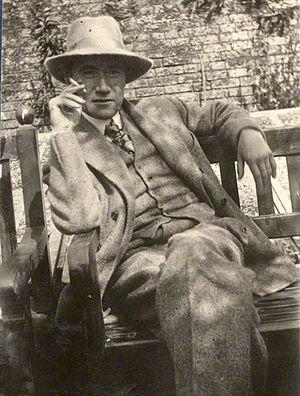
Le Figaro est un journal quotidien français fondé en 1826, sous le règne de Charles X. Il est à ce titre le plus ancien quotidien de la presse française encore publié. Il est nommé d'après Figaro, le personnage de Beaumarchais, dont il met en exergue la réplique : « Sans la liberté de blâmer, il n'est point d'éloge flatteur. »
André Gide est un écrivain français, né à Paris 6ᵉ le 22 novembre 1869 et mort à Paris 7ᵉ le 19 février 1951.
La littérature française du XXᵉ siècle s'inscrit dans un siècle tumultueux marqué par deux guerres mondiales, par l'expérience des totalitarismes fascistes et communistes et par une décolonisation difficile. La littérature verra aussi son statut évoluer sous l'effet des transformations technologiques comme l'apparition et le développement des éditions de poche ou la concurrence d'autres loisirs comme le cinéma, la télévision ou la pratique informatique. On assistera parallèlement à une dilution progressive des courants esthétiques et intellectuels après l'époque du surréalisme, de l'existentialisme et du Nouveau Roman.